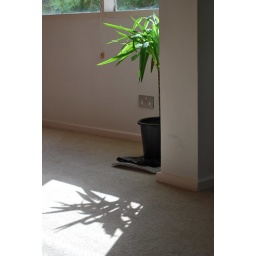
Our pot plant settling in to its new home - looks quite happy here, I think